History of Lae

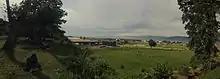
Photo overlooking the old Lae airfield from "Top Town" – Lae CBD. At the bottom of the photo is the Amelia Earhart memorial. Photo taken 29 January 2014

Between December 1983 and July 1992, Lae experienced two major flood and mudslide disasters. In both cases, hundreds of people lost their homes. The 1983 floods remain the worst since the establishment of the town in the late 1920s. These floods left hundreds of people homeless particularly those living along the banks of the Bumbu River. Many houses were damaged or completely destroyed and hundreds of people at the Five Mile settlement along the Highlands Highway were also affected by mudslides.